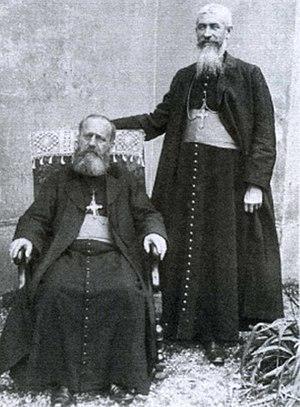
François Steinmetz, né le 10 janvier 1868 à Morschwiller et mort le 29 mars 1952 à Ouidah, est un prêtre catholique et missionnaire français qui fut évêque et vicaire apostolique au Dahomey.